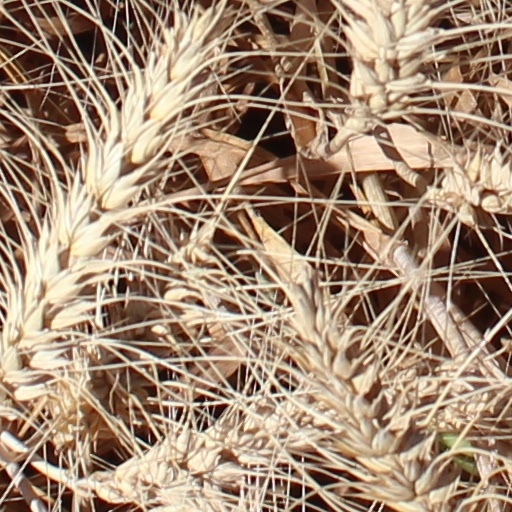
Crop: wheat